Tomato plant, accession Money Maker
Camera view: horizontal (90 deg, fisheye); turntable rotation: 120 degrees
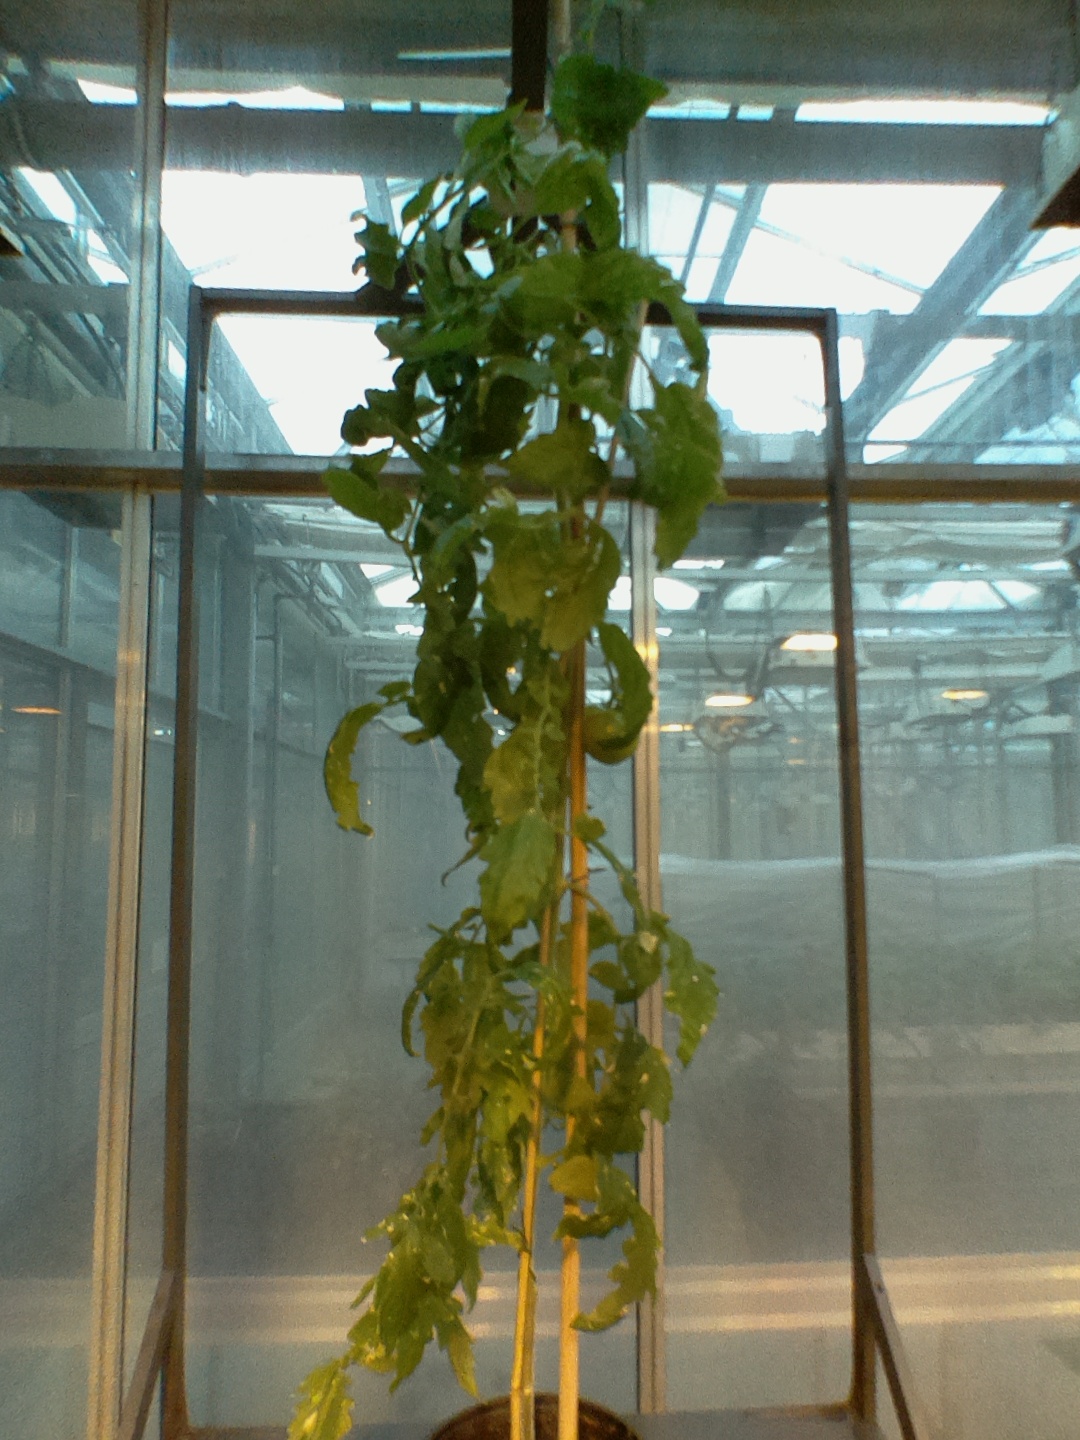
BBCH growth stage 77: 70%-80% of final fruit size